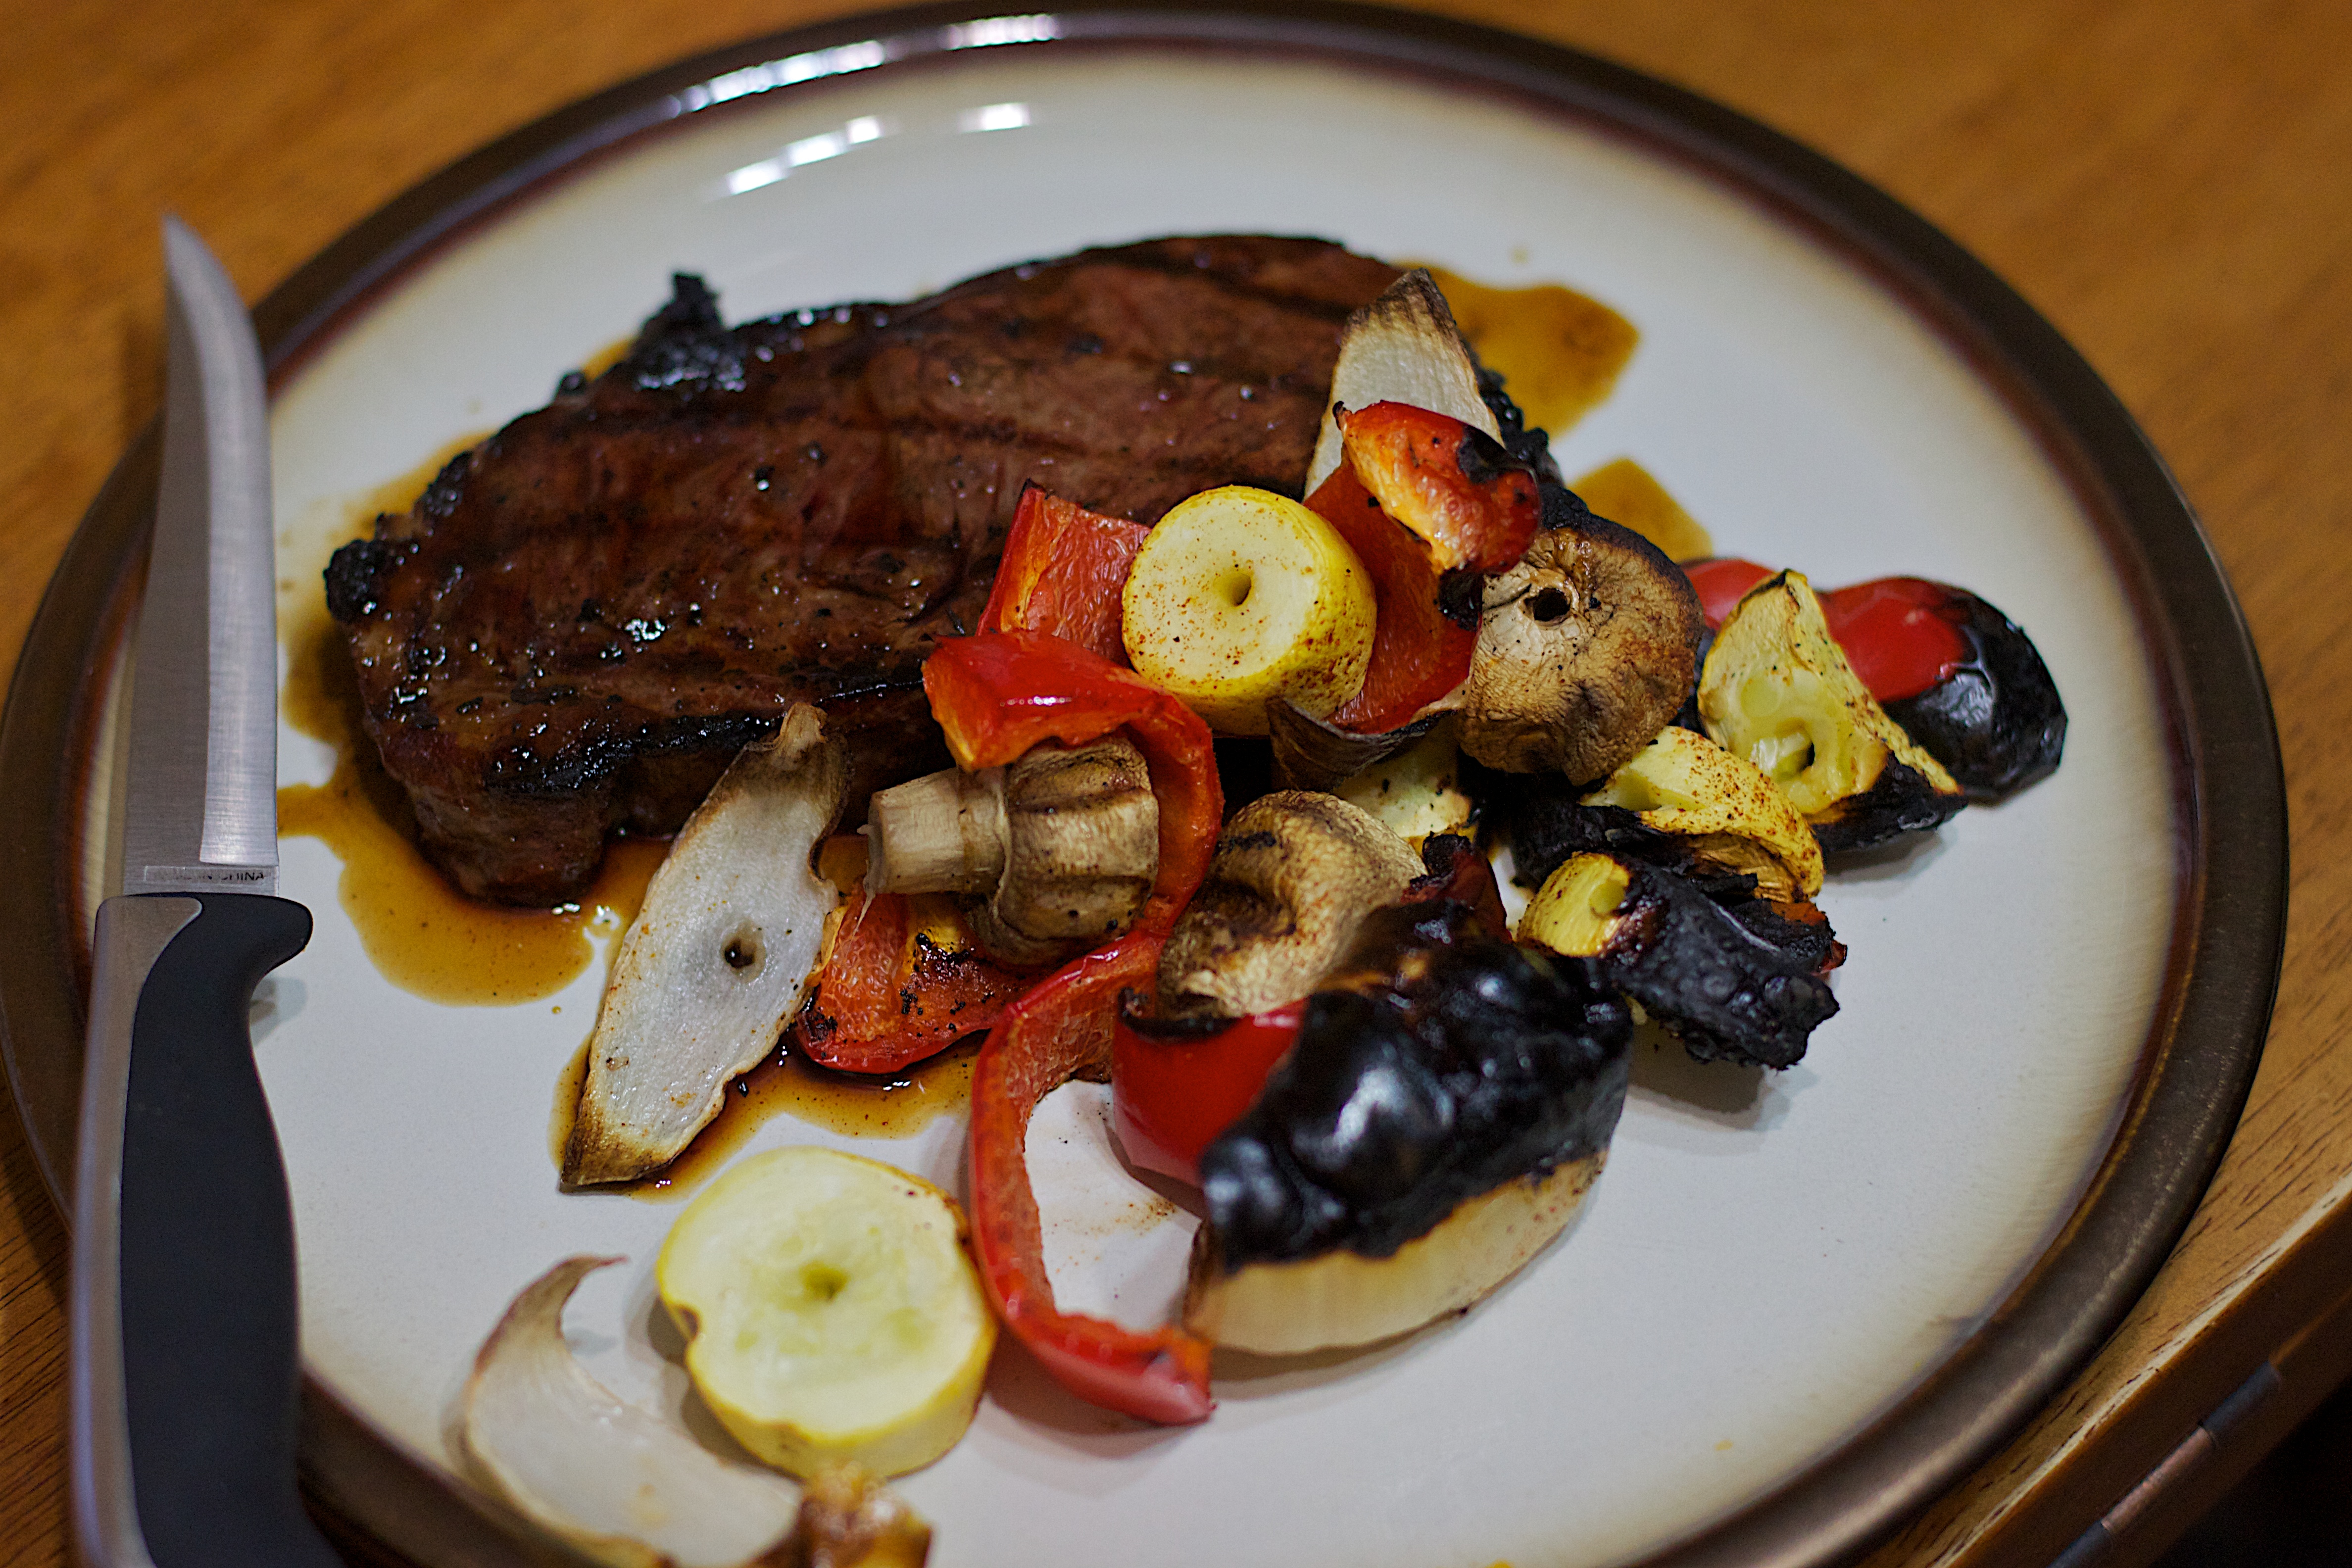
restaurant, dish, meal, food, produce, breakfast, meat, cuisine, steak